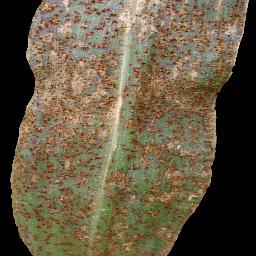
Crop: corn
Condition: (maize)_common_rust